Bastrop State Park

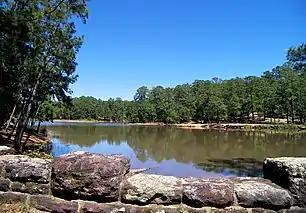
Bastrop State Park Lake

Bastrop State Park is a state park in Bastrop County, Texas, United States. The park was established in 1933 and consists of stands of loblolly pines mixed with post oak and junipers.